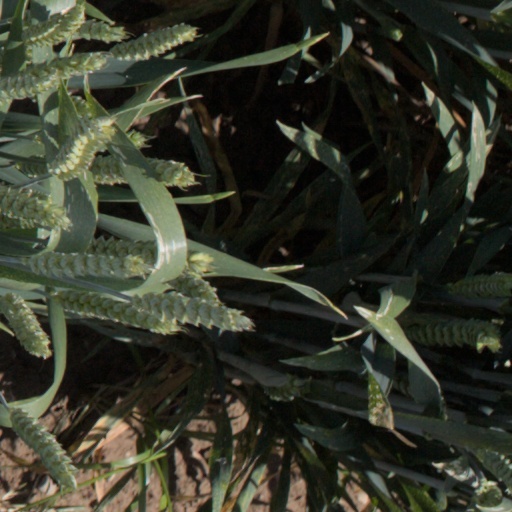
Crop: wheat